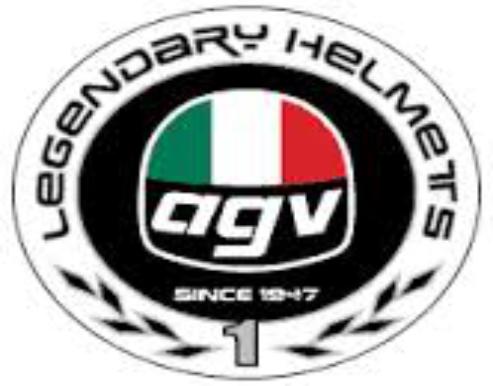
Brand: agv
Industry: Sports